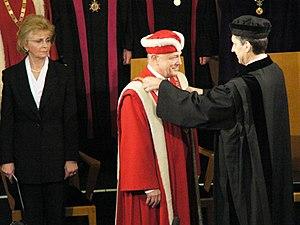
Investiture de Lubomír Dvořák (au centre de la photo) comme recteur de l'université Palacký à Olomouc, le 23 février 2006. À gauche: son prédécesseur Jana Mačáková. À droite: Roman Kubínek, président de l'assemblée des doyens de faculté.
Dans le système universitaire mis en place en Europe à partir du Moyen Âge, le recteur est le personnage le plus élevé de l'université.